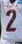
Number: 2